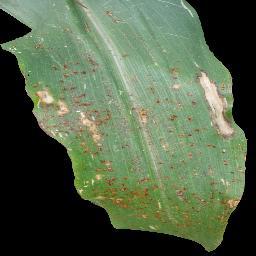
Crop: corn
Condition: (maize)_common_rust